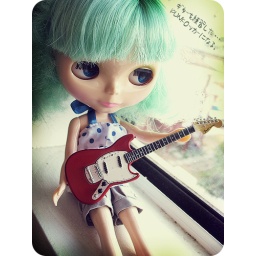
Outfit is Re-ment Petit Mode Collection &amp;quot;Girly Style.&amp;quot; The guitar is by F.toys, red Fender '67 Mustang.